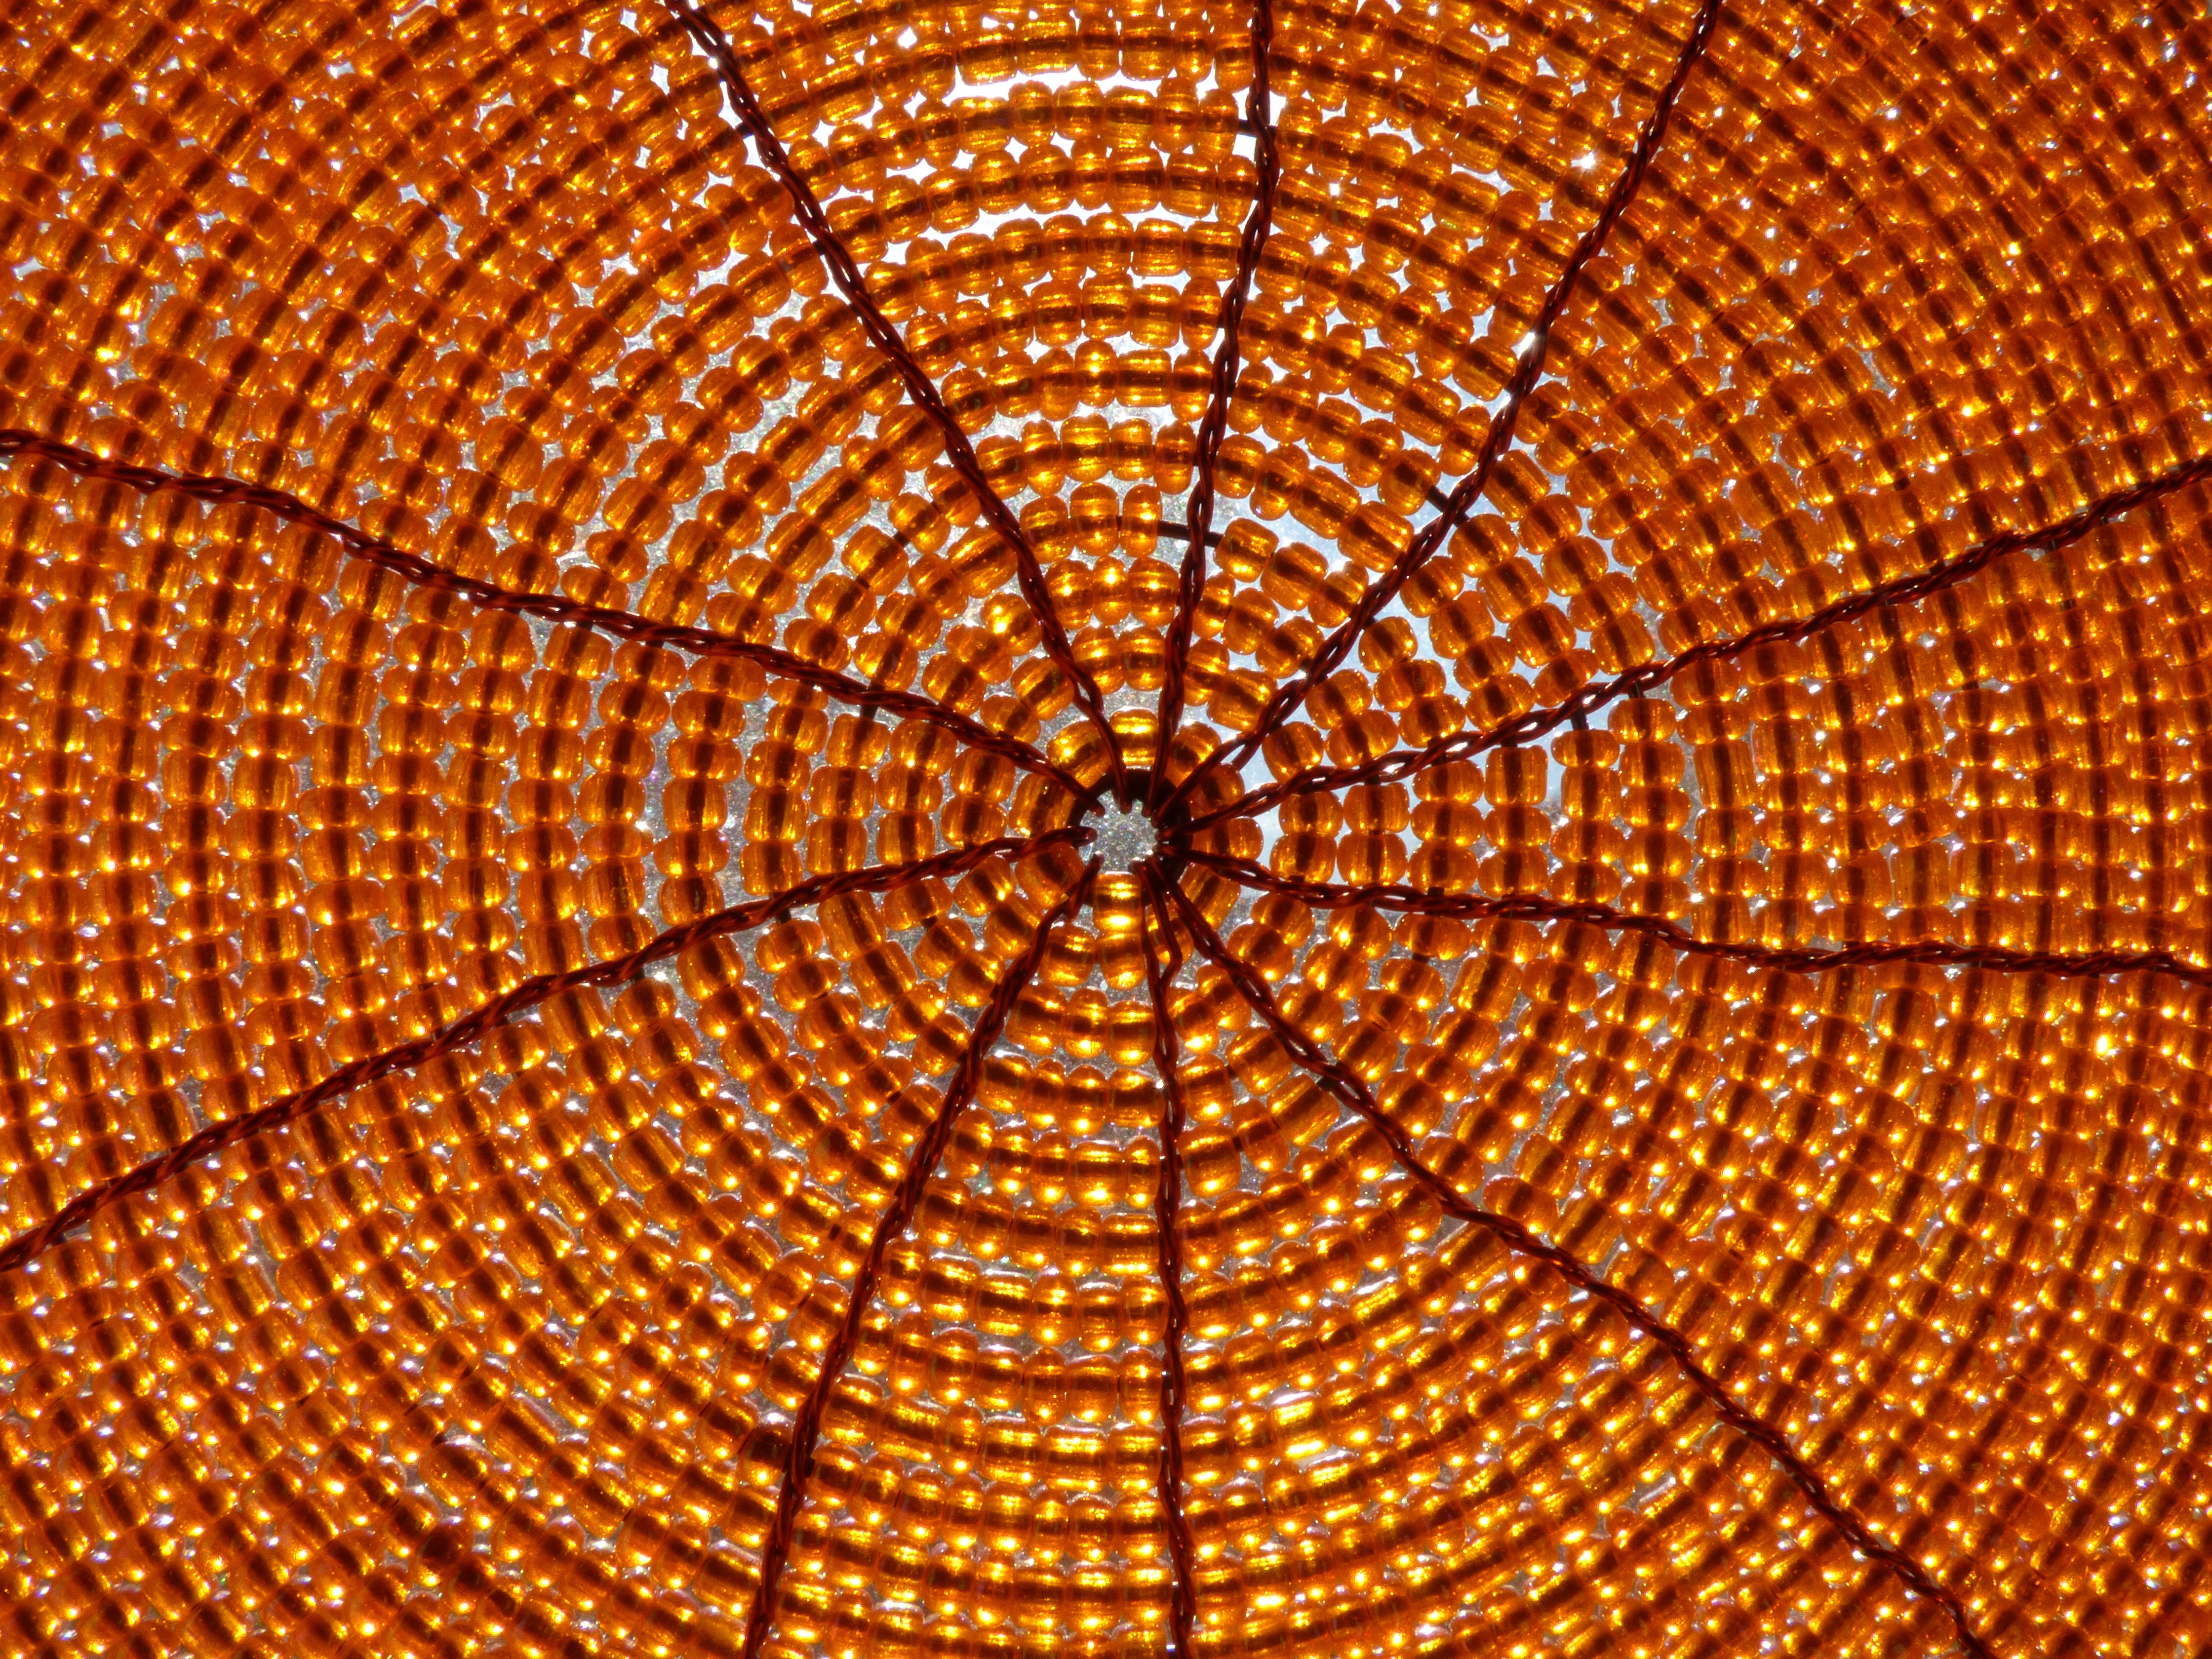
decoration, orange, pattern, line, lighting, material, circle, art, mat, design, symmetry, circles, fractal art, accounts